Otley

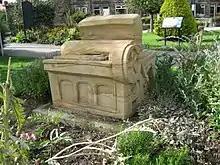
Sculpture of Wharfedale Press in Wharfemeadows Park

The Wharfedale Printing Machine was developed in Otley by William Dawson and David Payne. An early example can be seen in Otley Museum. By 1900 the printing machinery trade, with over 2,000 people employed in seven machine shops, was Otley's most important industry.